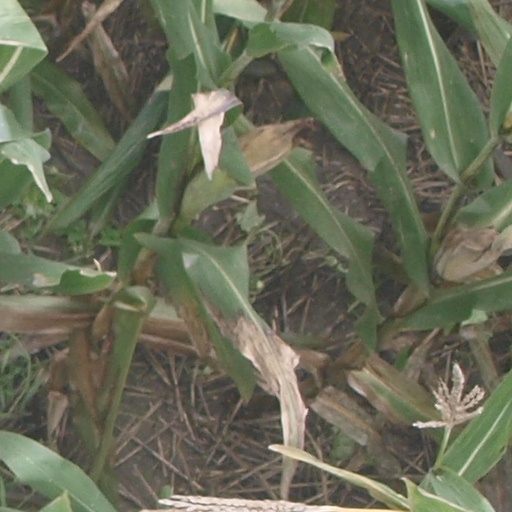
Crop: maize; corn